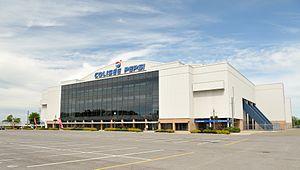
Situé sur le terrain d'Expo-Cité dans le quartier Limoilou, le Colisée Pepsi est le haut lieu du hockey dans la Capitale Québécoise. Inauguré en 1949, il est le 5ième aréna majeur construit au Québec.
La Coupe Canada 1976 est la première édition de la Coupe Canada, tournoi international de hockey sur glace joué en Amérique du Nord. Ce premier de cinq tournois de Coupe Canada eu lieu du 2 au 15 septembre 1976.
Le Colisée Pepsi ou Colisée de Québec était une salle omnisports de 15 176 places située sur les terrains d'ExpoCité dans l'arrondissement La Cité-Limoilou de Québec. Ouvert en 1949, le Colisée ferma définitivement ses portes le 14 septembre 2015. Les Remparts de Québec de la Ligue de hockey junior majeur du Québec furent les derniers occupants de l'édifice. Le Centre Vidéotron lui succéda. L'édifice est désormais destiné à être démoli en 2020.